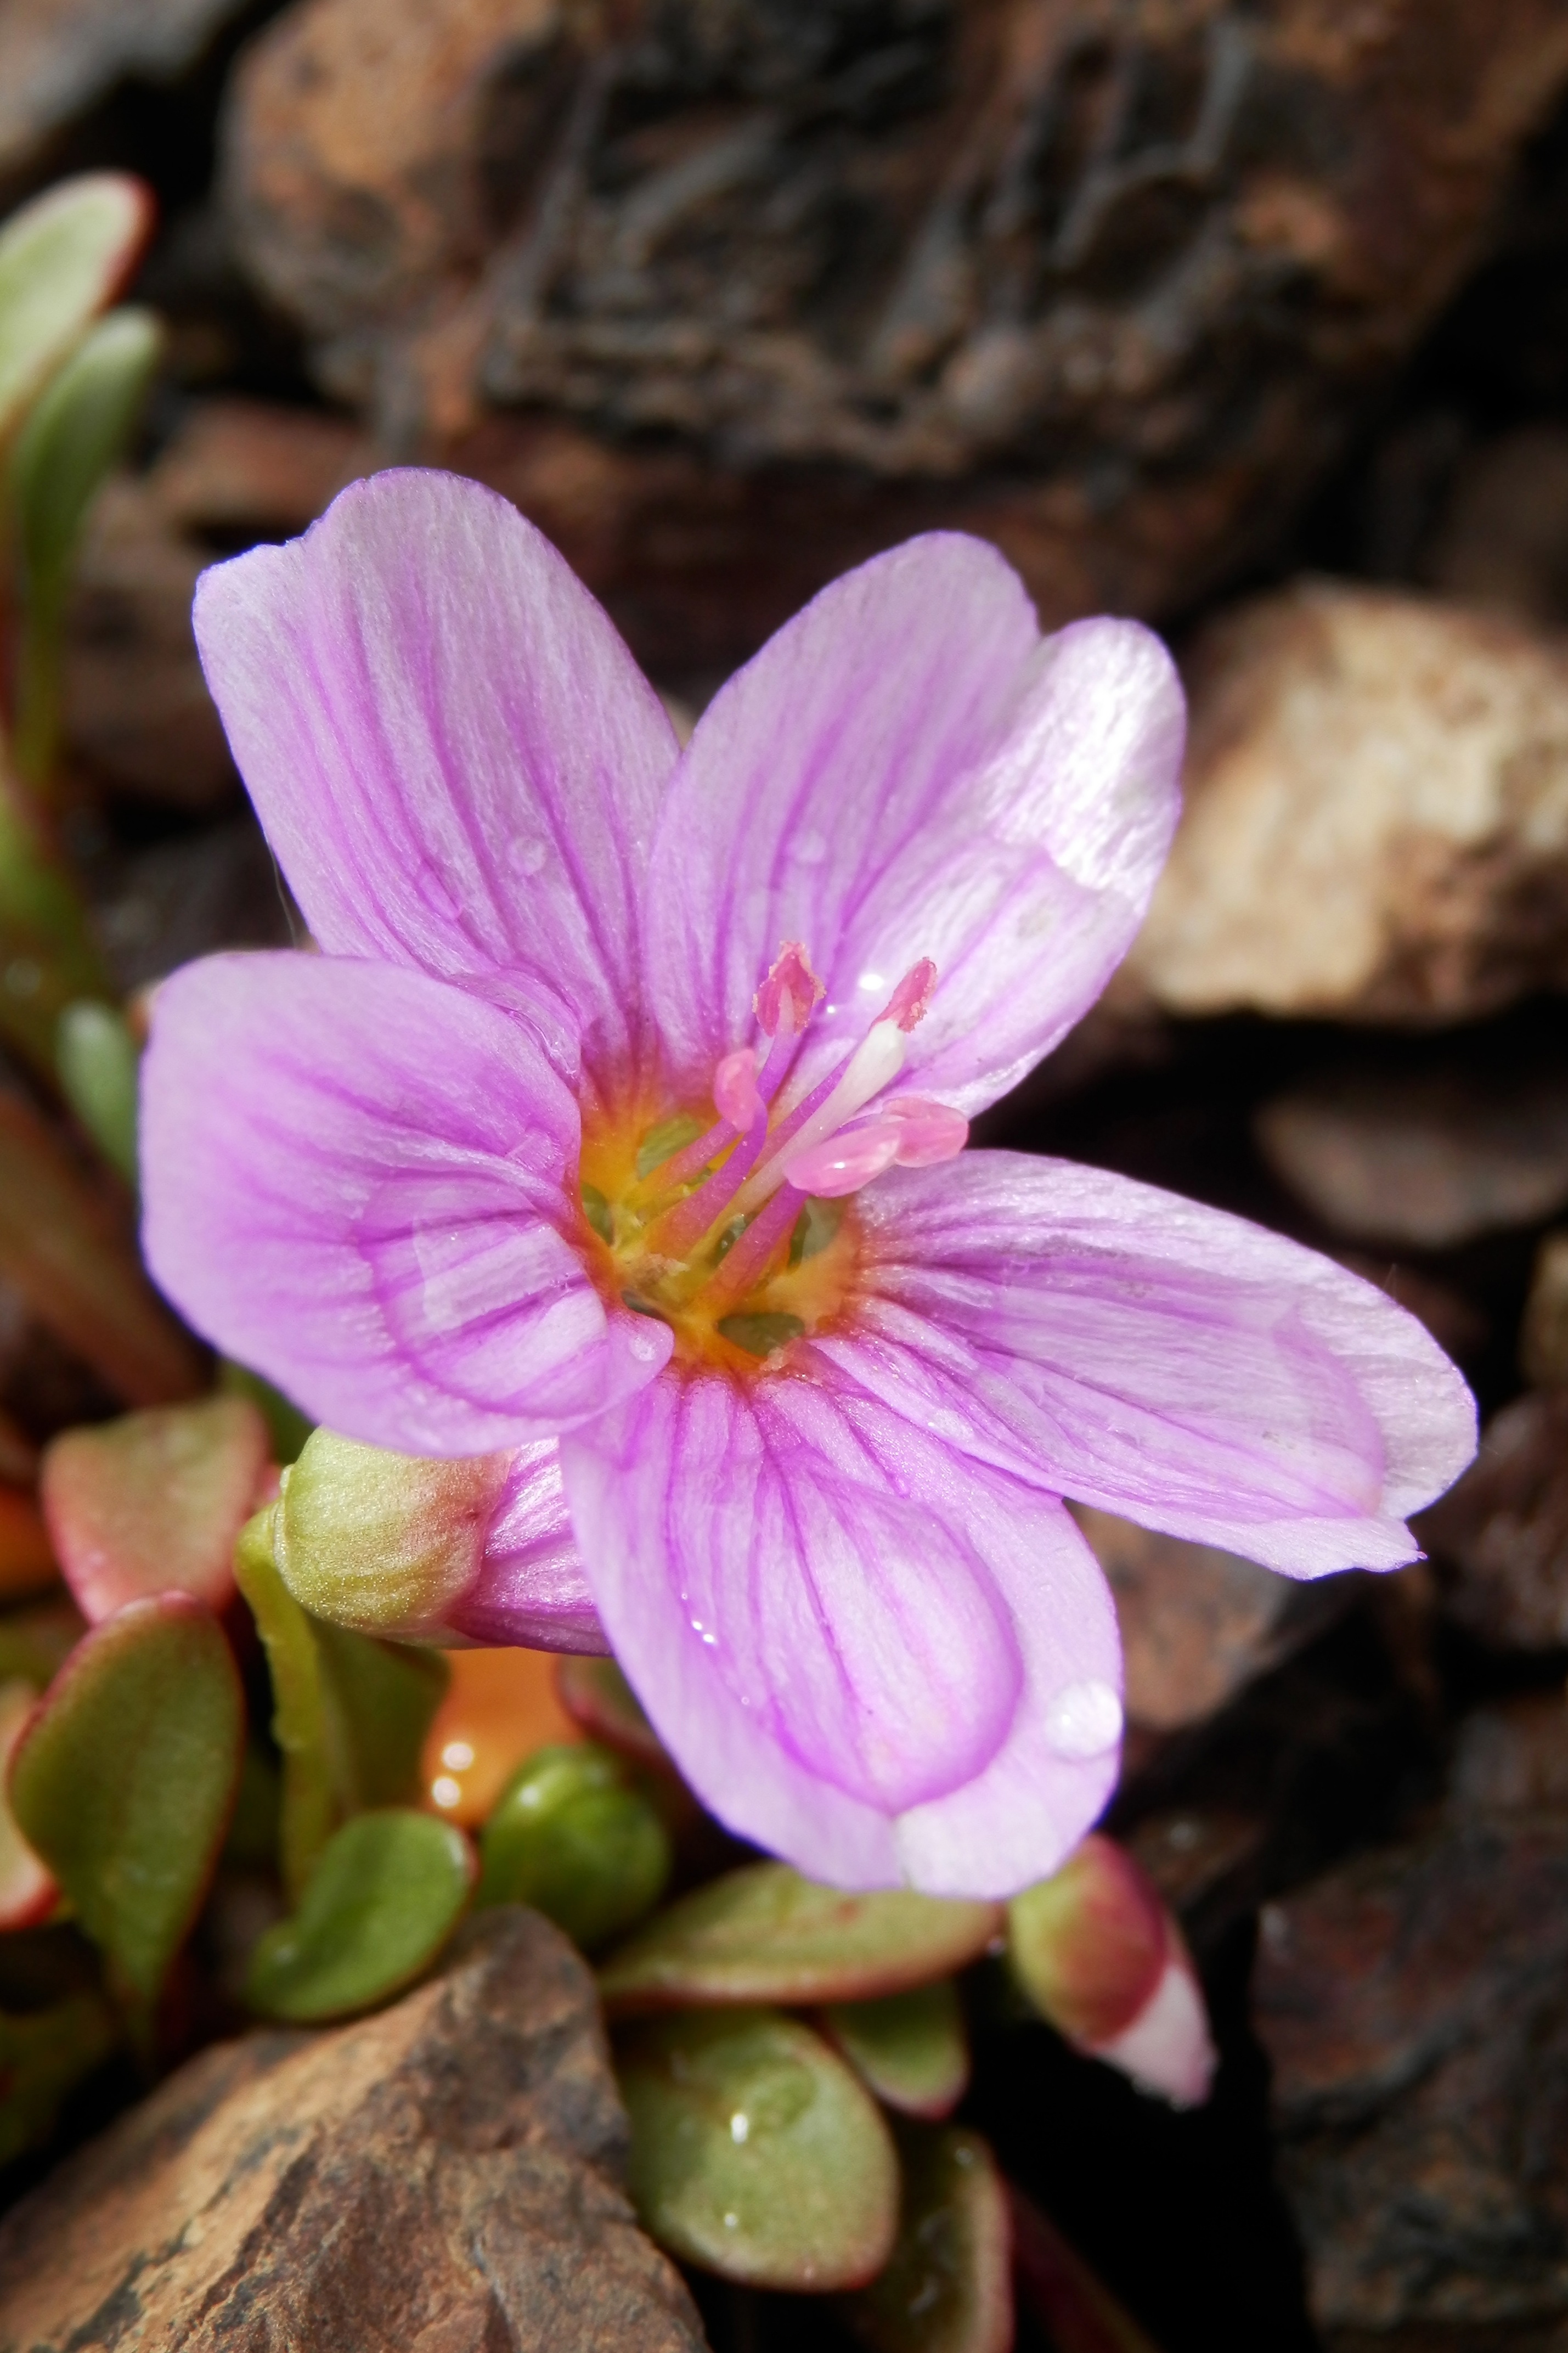
nature, blossom, plant, flower, purple, petal, bloom, spring, tropical, macro, natural, botany, pink, flora, wildflower, close up, viola, macro photography, flowering plant, land plant, violet family